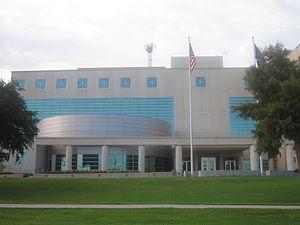
Benton est une ville et le siège de la paroisse de Bossier, en Louisiane, aux États-Unis. La population était de 2035 au recensement de l'an 2000, mais a décliné à 1948 en 2010. La ville est nommée en l'honneur du sénateur américain Thomas Hart Benton, un Démocrate du Missouri et un allié du président Andrew Jackson.